Grey Gargoyle

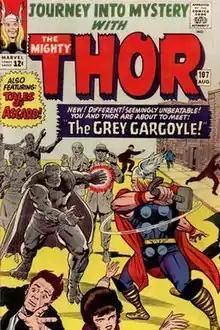
The Grey Gargoyle battles Thor on the cover of "Journey into Mystery" #107 (Aug. 1964). Art by Jack Kirby.

Grey Gargoyle (Paul Pierre Duval) is a supervillain appearing in American comic books published by Marvel Comics.